Abdulkarim Farooq

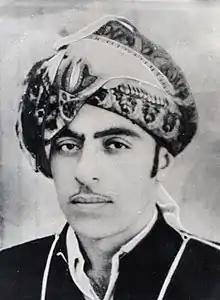
Abdulkarim Farooq in traditional Arabic dress in the 1930s

Abdulkarim Bin Mohammed Farooq Bin Mohammed Aqil Bin Ahmed Al Arshi was a member of the Farooq , Al Arshi Family, Al Khaladi family who are also known as The Sheikh Sultan Al Olama Family. A Huwala (Sunni Persian) family, the Farooq / Faruk or Faruq (Arabic: فاروق) Al Arshi family originates from Saudi Arabia belonging to the Al Ansar tribe that settled in Bastak in the Hormozgan Province in Iran in the year 1200 Hijri. The family is amongst the first of UAE’s business and aristocratic families.